Åsa-Nisse

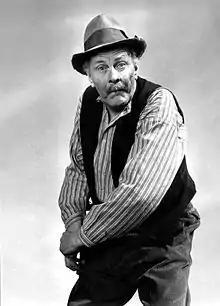
John Elfström as Åsa-Nisse in 1955.

The character has also been adapted into a popular series of burlesque comedy films.